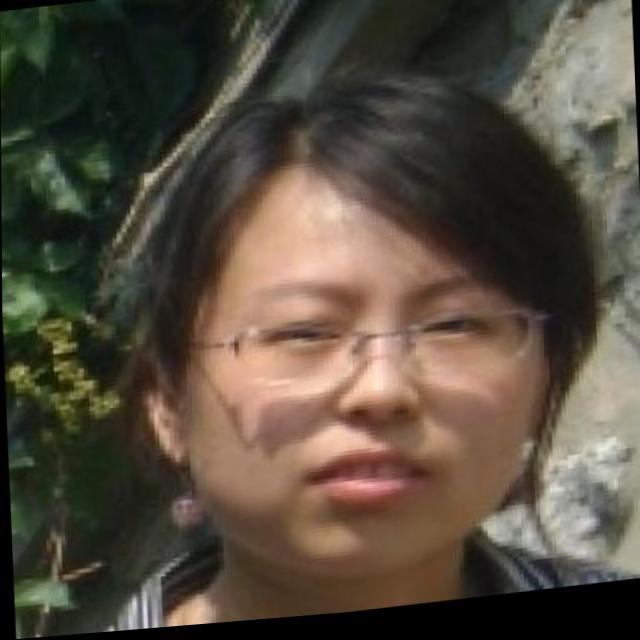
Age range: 21-44